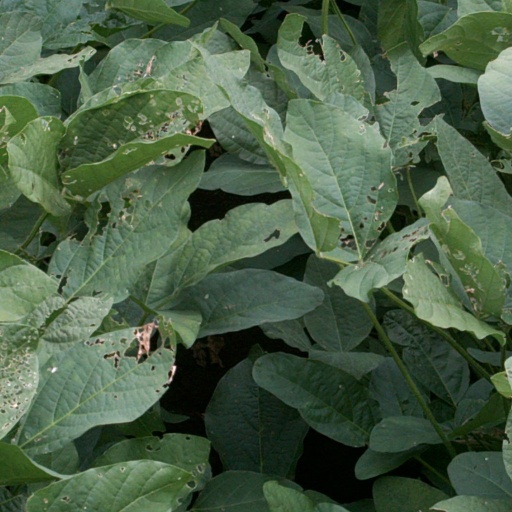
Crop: soybean